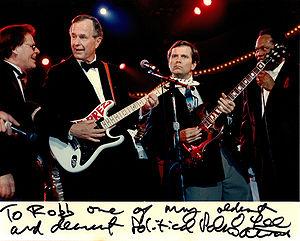
L'élection présidentielle américaine de 1988 a été remportée par le républicain George Bush père, vice-président du président sortant, Ronald Reagan, contre le candidat démocrate, Michael Dukakis, gouverneur du Massachusetts.
L'investiture de George H. W. Bush comme président des États-Unis eut lieu le vendredi 20 janvier 1989. La cérémonie s'est déroulée sur les marches du capitole à Washington, D.C.. Elle marqua le début du mandat de George H. W. Bush en tant que président des États-Unis et celui de Dan Quayle en tant que vice-président des États-Unis.